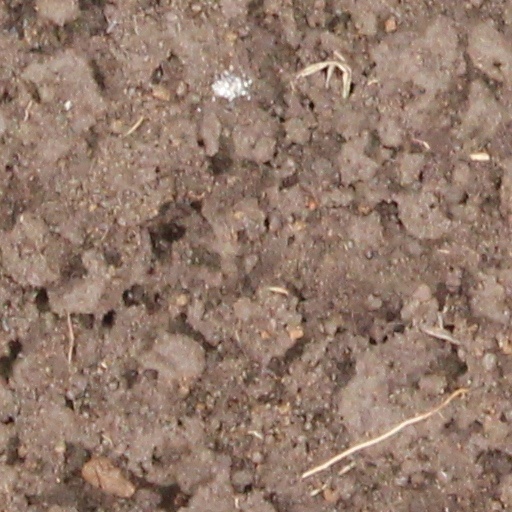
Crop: wheat